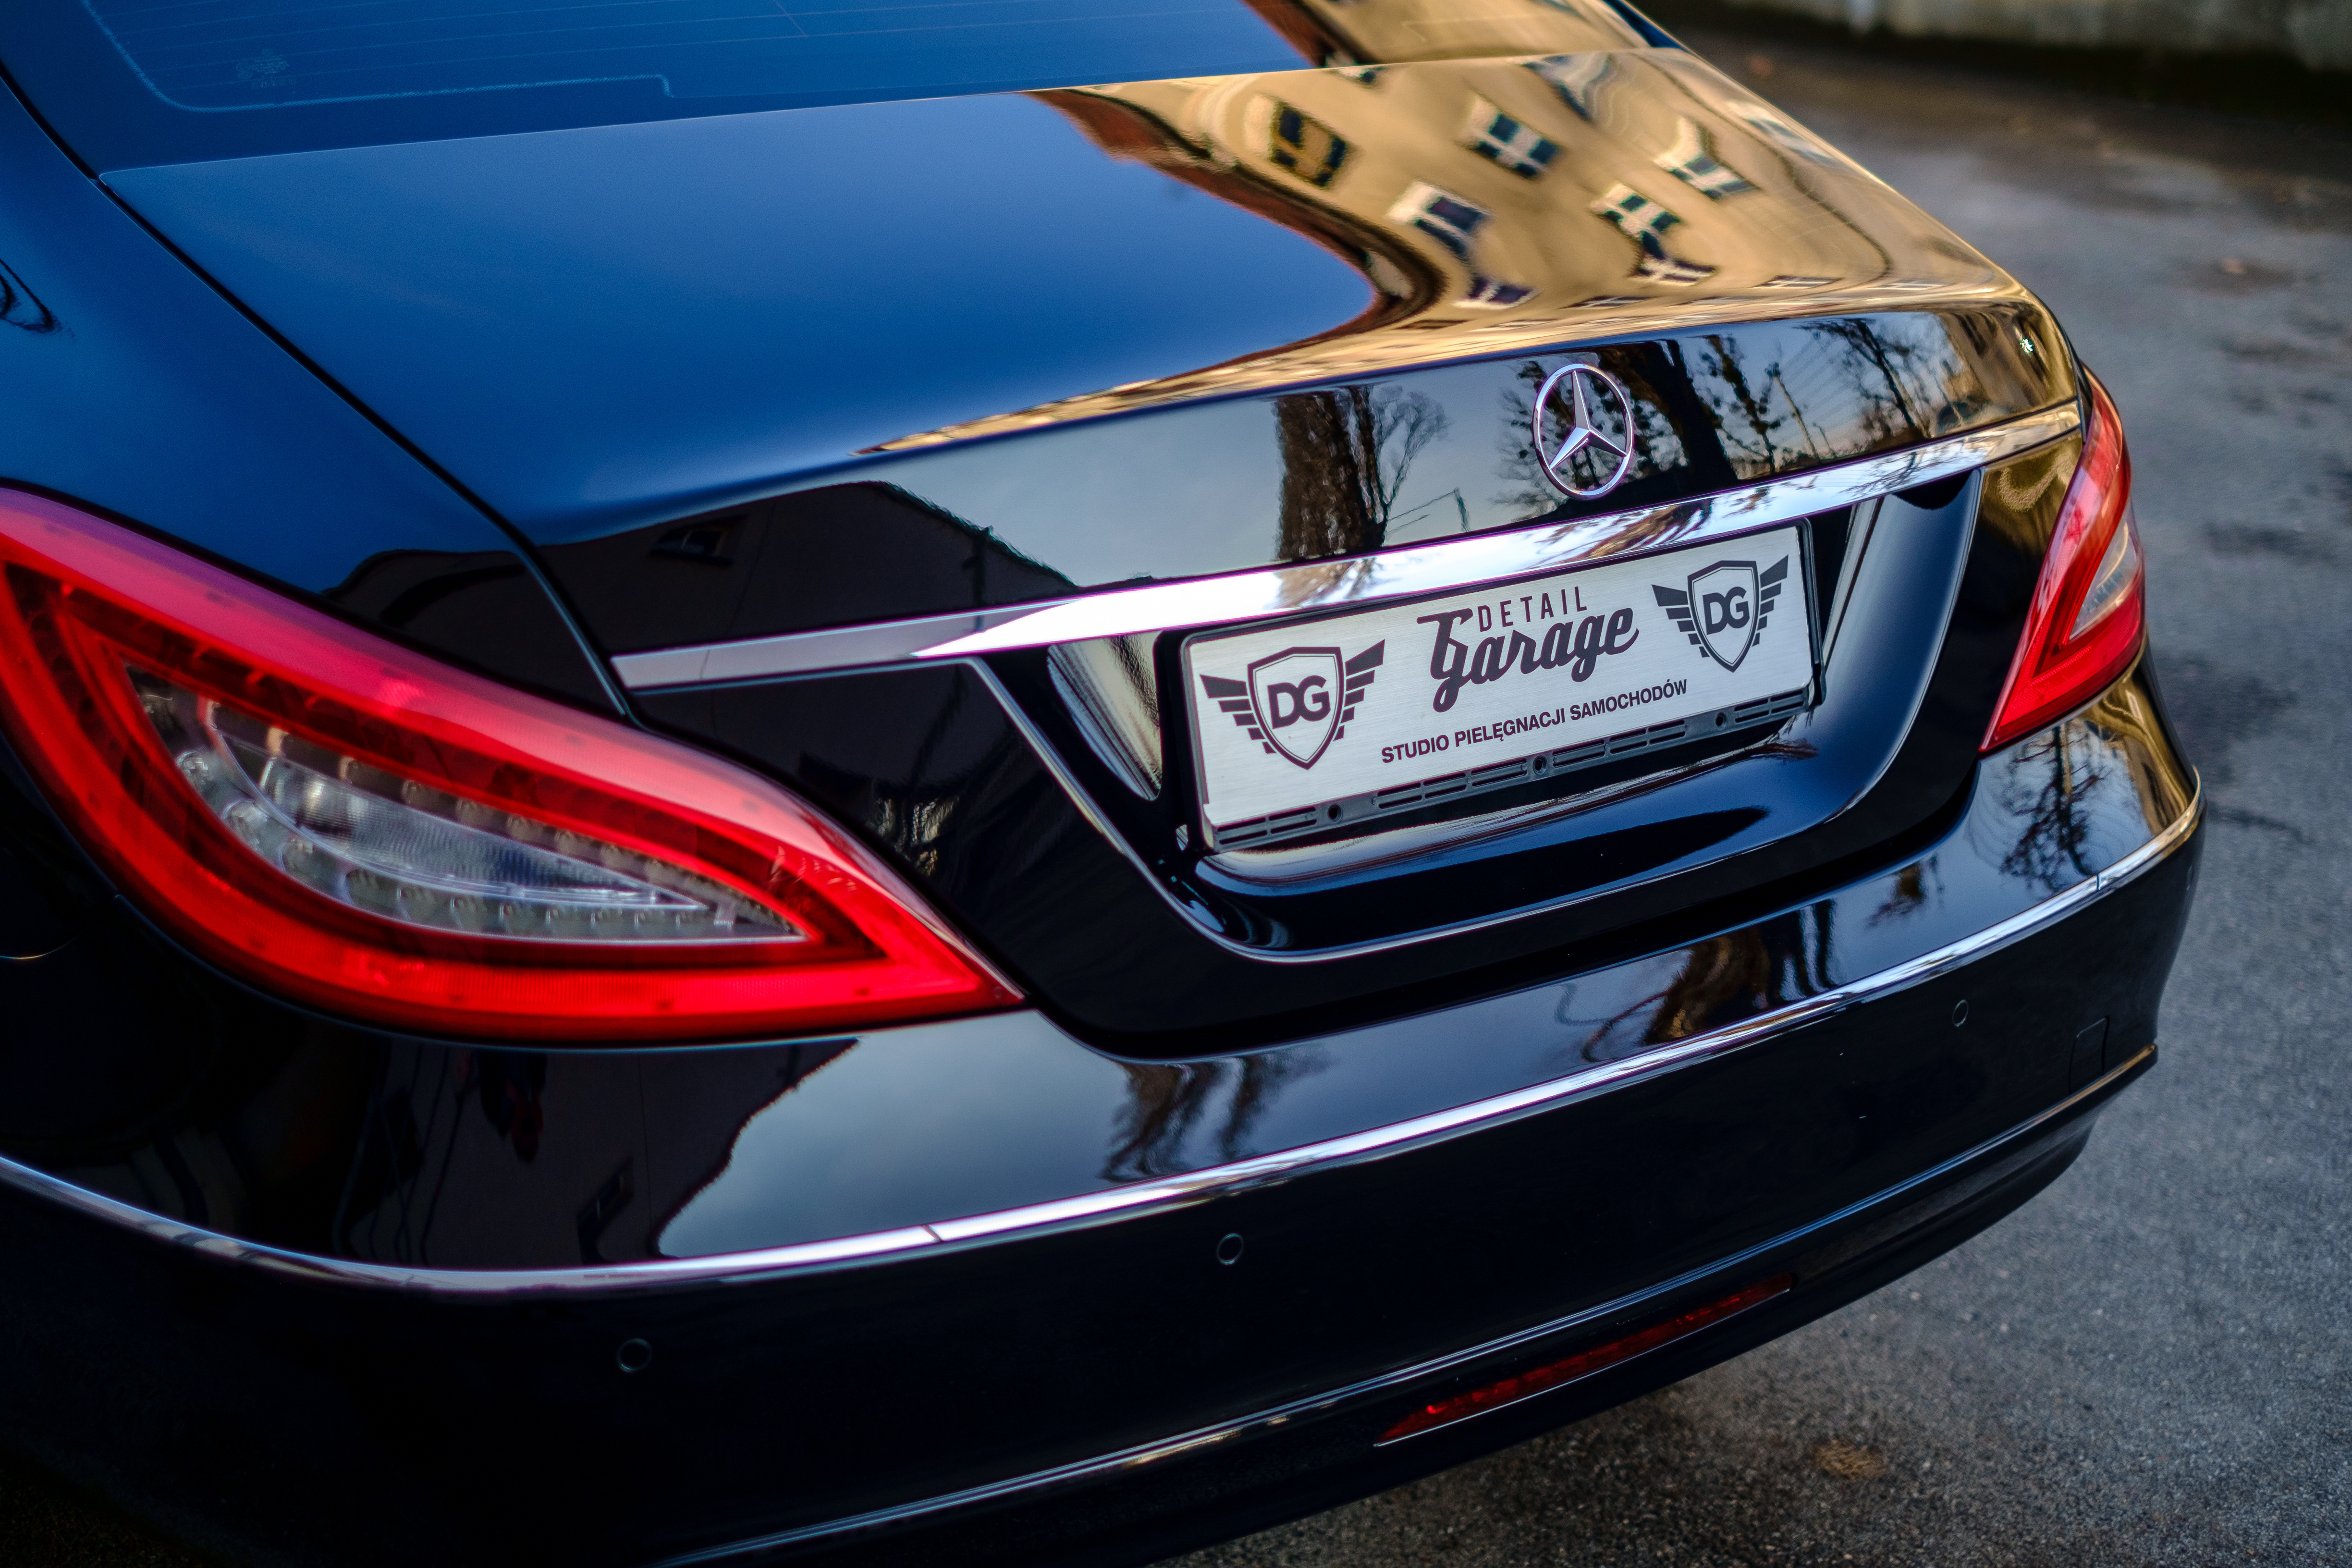
technology, car, wheel, automobile, transportation, transport, vehicle, metal, auto, business, modern, automotive, sports car, bumper, supercar, luxury, design, rim, motor, sedan, new, style, mercedes, mercedes benz, benz, land vehicle, automobile make, automotive exterior, automotive design, luxury vehicle, performance car, vehicle registration plate, mercedes benz cls class, cls